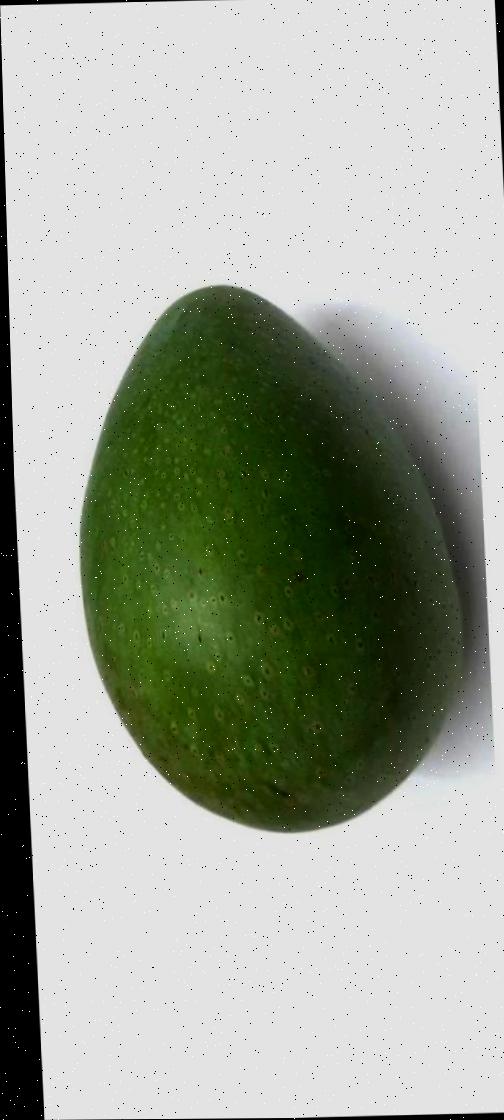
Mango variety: Ashshina Zhinuk